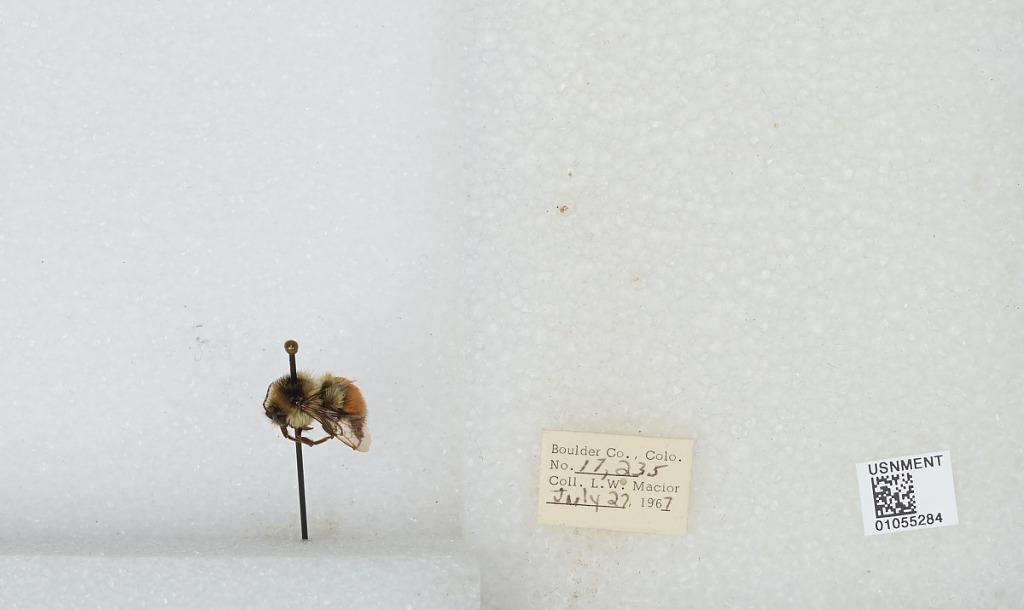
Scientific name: Bombus (Pyrobombus) bifarius Cresson
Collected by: L. Macior
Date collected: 1967-7-27
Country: United States
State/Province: Colorado
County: Boulder
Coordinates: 40.0017, -105.308